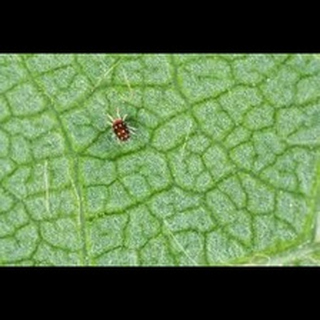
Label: wheat_mite